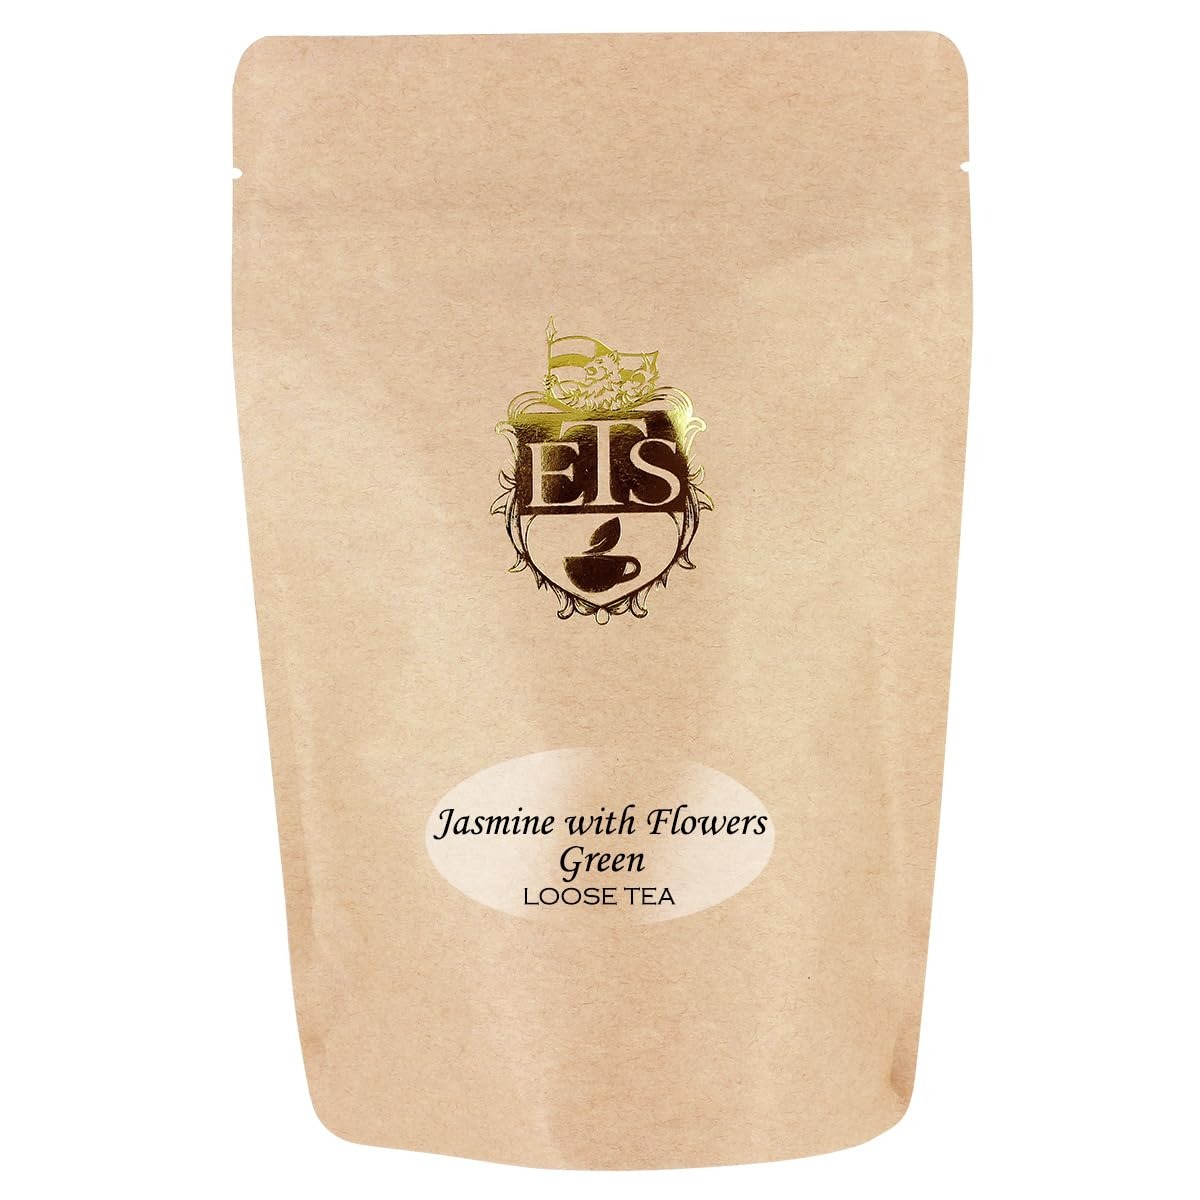
Item Name: English Tea Store Loose Leaf, Jasmine with Flowers Green Tea Pouches - 4oz, 4 Ounce
Bullet Point: Grown in China
Value: 4.0
Unit: ounce

Price: 8.53